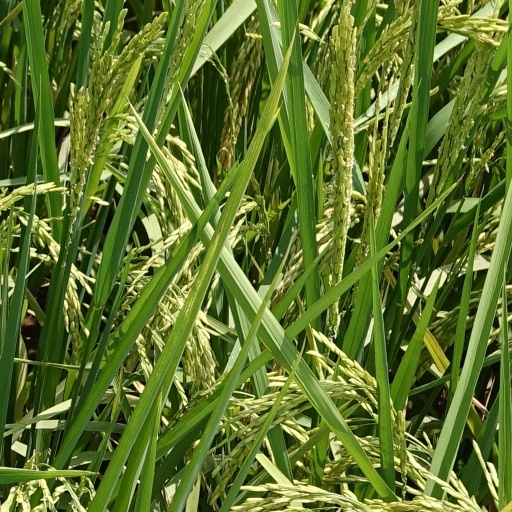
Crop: rice